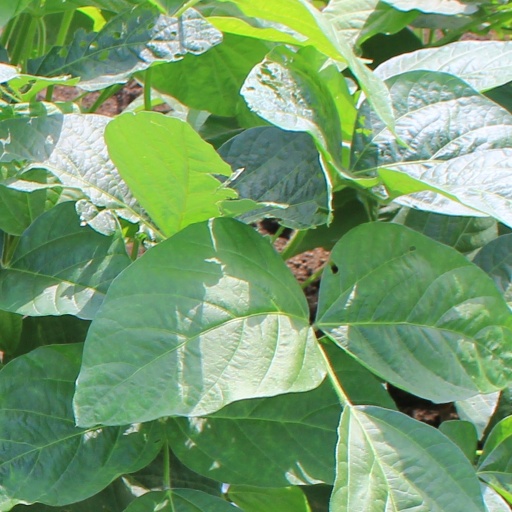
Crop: soybean